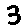
Label: 3